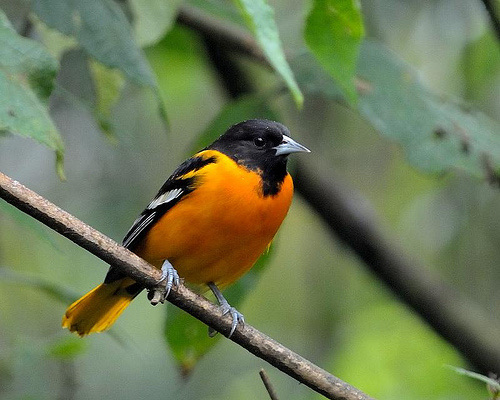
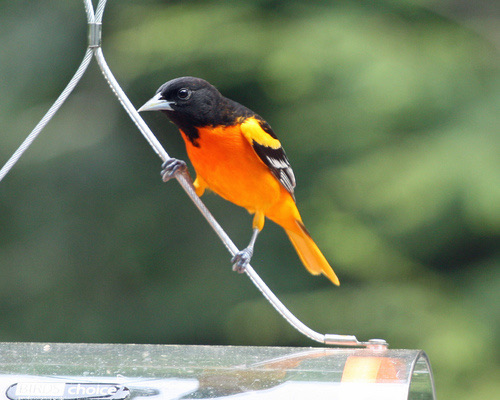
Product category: misc
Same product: yes